Deaf Chonky

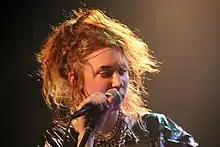
Deaf Chonky's Adi Bronicki at a performance in 2017

The two members of Deaf Chonky grew up in Rehovot, Israel where they met near the local bank. Their name was given to them by Kaminsky's father, and means "Girls" in Russian.